Human uses of plants

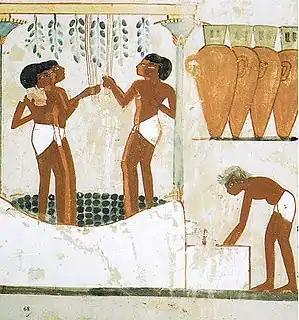
Grapes being trodden to extract the juice and made into wine in storage jars. Tomb of Nakht, 18th dynasty, Thebes, Ancient Egypt

Human uses of plants include both practical uses, such as for food, clothing, and medicine, and symbolic uses, such as in art, mythology and literature. Materials derived from plants are collectively called plant products.